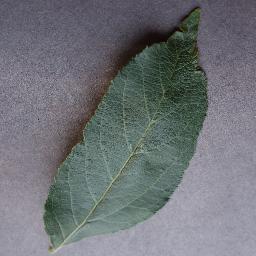
Label: Apple___healthy